Going Under (2004 film)

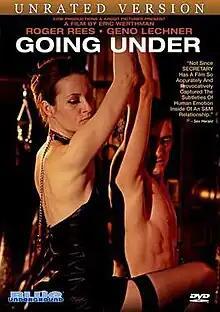
"Going Under" DVD cover

Going Under is a 2004 drama film about a married man and a partnered dominatrix who form a personal relationship and begin seeing each other outside her workplace. The film stars Geno Lechner and Roger Rees and was co-written and directed by psychotherapist Eric Werthman. Its first public showing was in 2004 at the São Paulo Film Festival. It debuted theatrically in 2006 in New York City, and was released on DVD in 2007 through the independent company Blue Underground.